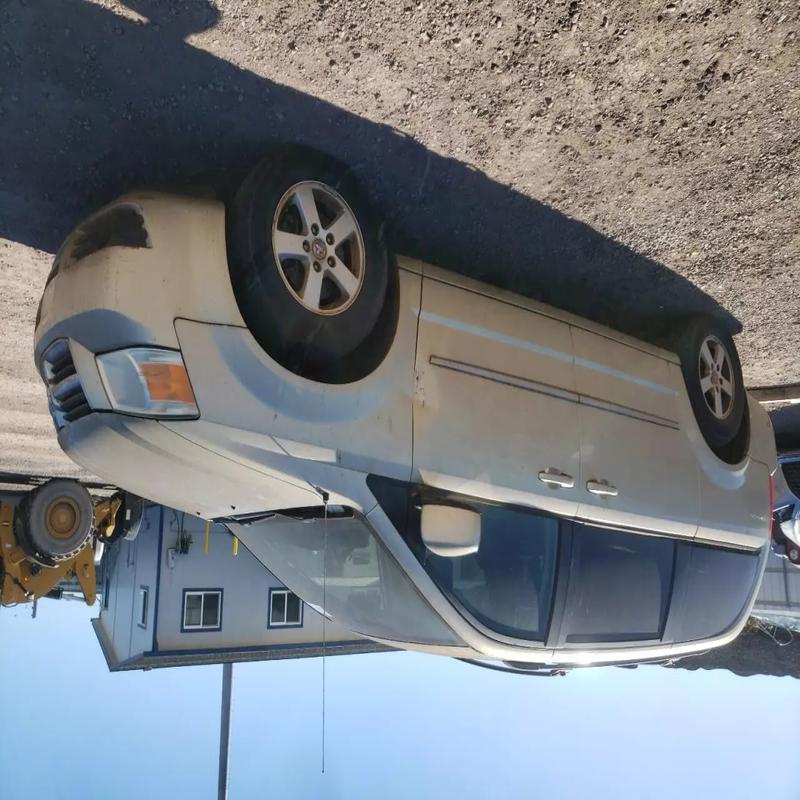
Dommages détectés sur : aile avant droite, porte avant droite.
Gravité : mineur